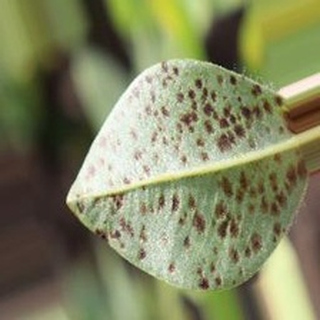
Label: groundnut_rust